Lamar County Courthouse

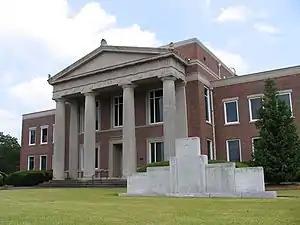

Lamar County Courthouse is located on Thomaston Street in Barnesville, Georgia. The county courthouse was designed by Eugene C. Wachendorff and built in 1931. It was added to the National Register of Historic Places on September 18, 1980.